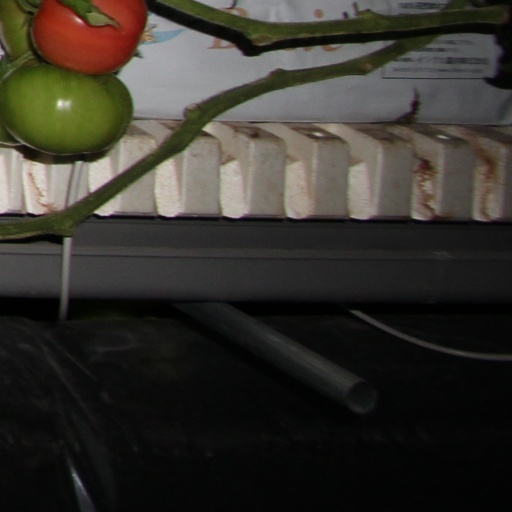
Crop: tomato